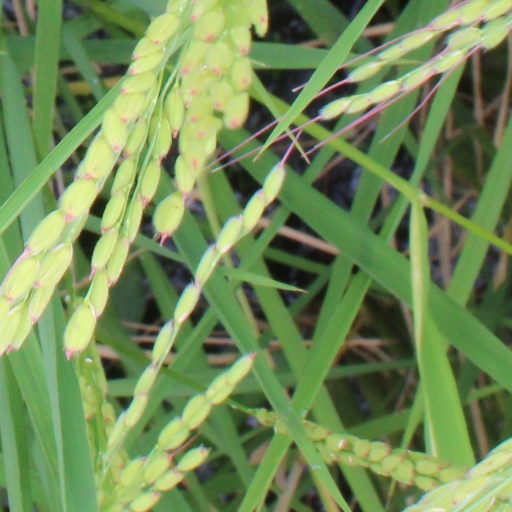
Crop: rice